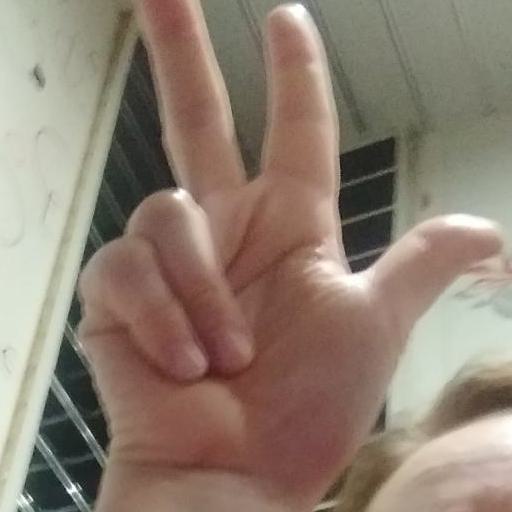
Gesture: three2